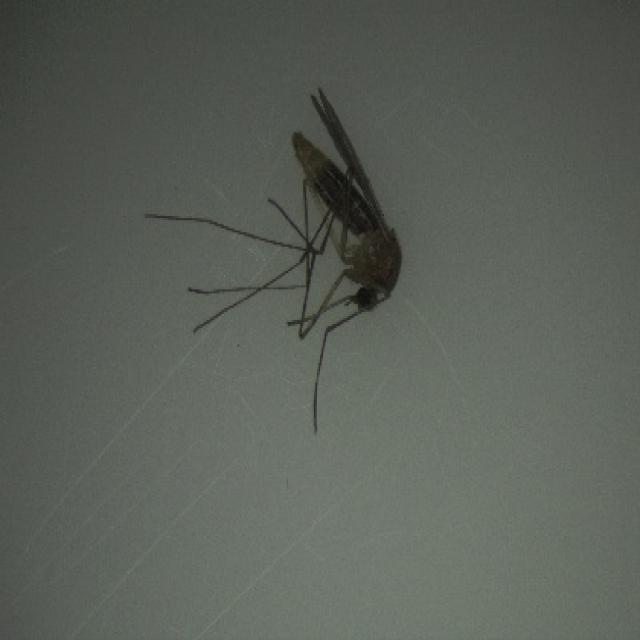
Species: culex_pipiens